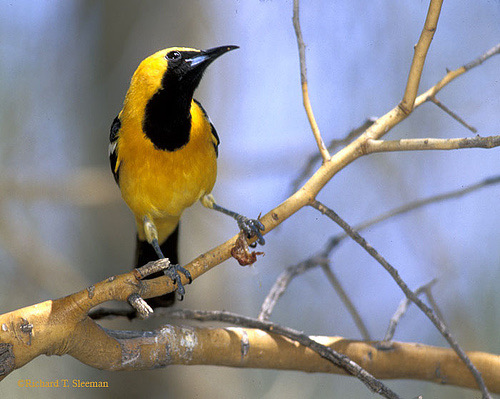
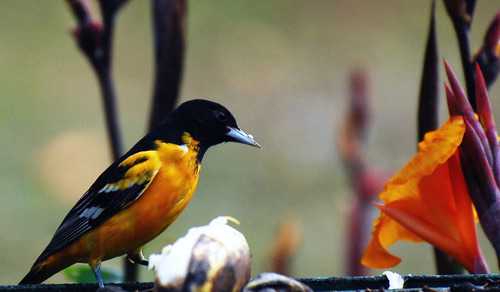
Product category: misc
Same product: yes